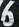
Number: 6